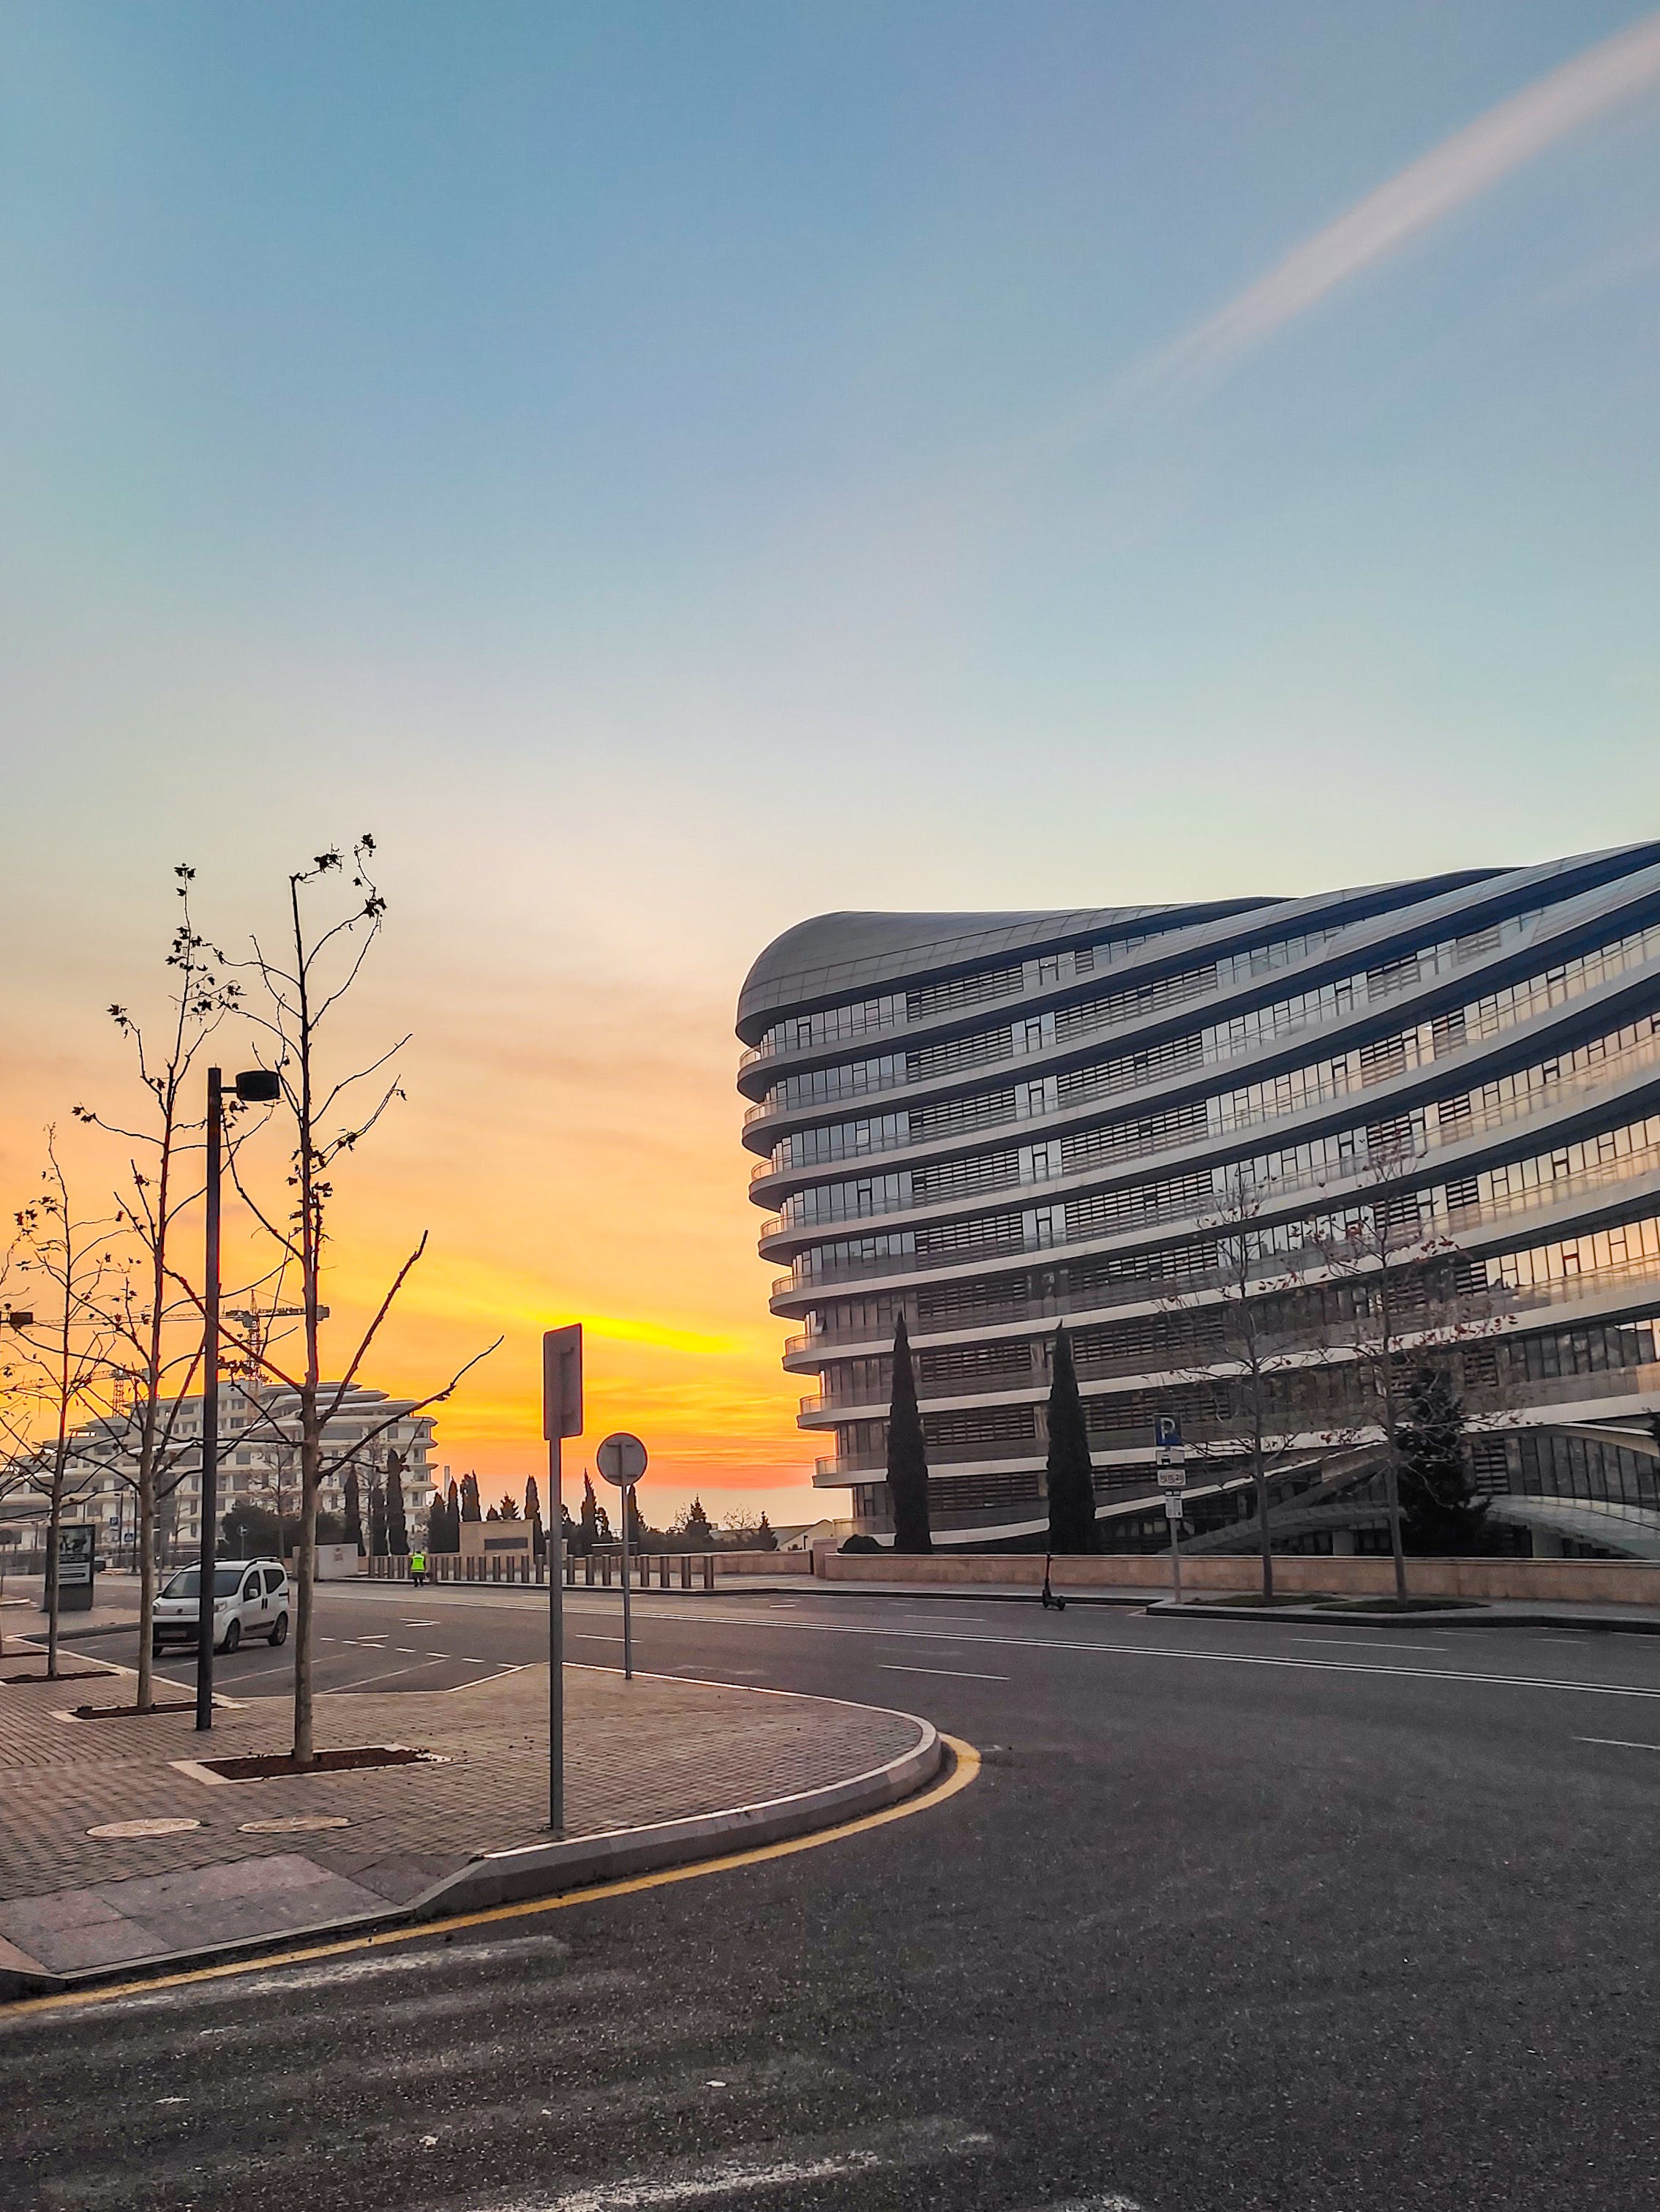
natural, sky, cloud, building, street light, road surface, asphalt, dusk, sunset, landscape, afterglow, residential area, horizon, urban design, city, Tints and shades, road, tower block, sunrise, tree, red sky at morning, metal, facade, reflection, commercial building, condominium, winter, public utility, street, headquarters, evening, mixed use, ocean, suburb, downtown, overhead power line, dawn, cityscape, light fixture, lane, shadow, night, corporate headquarters, transport, sun, skyline, highway, sea